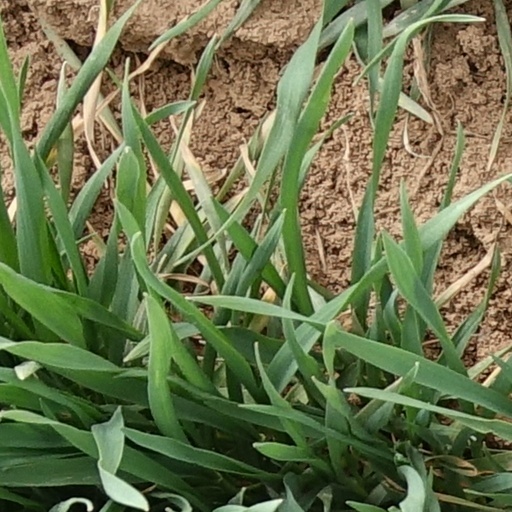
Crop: wheat